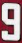
Number: 9